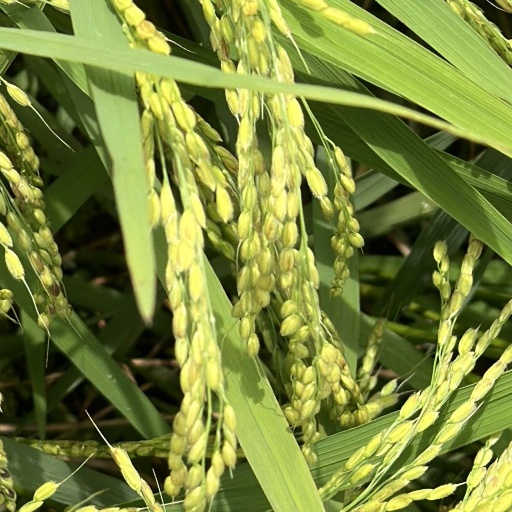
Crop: rice